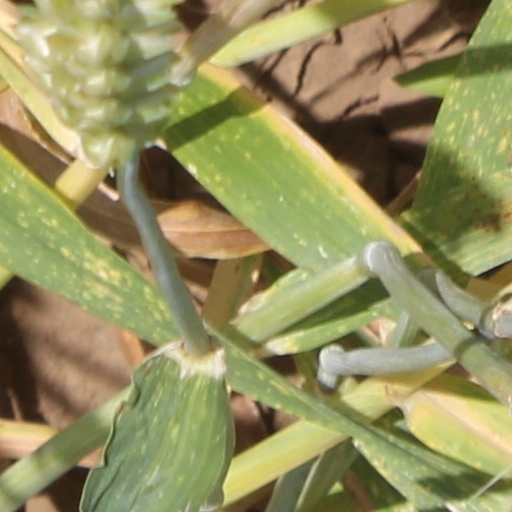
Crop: wheat